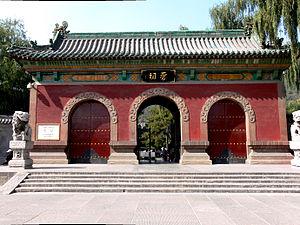
Jinci est un ensemble de temples datant de la dynastie Song situé à 25 km au sud-ouest du centre-ville de la ville-préfecture de Taiyuan, dans la province du Shanxi en Chine. Il fut fondé il y a environ 1400 ans en mémoire du prince Shu Yu puis agrandi au cours des siècles suivants, comptant maintenant plus de cent sculptures, bâtiments, terrasses et ponts.